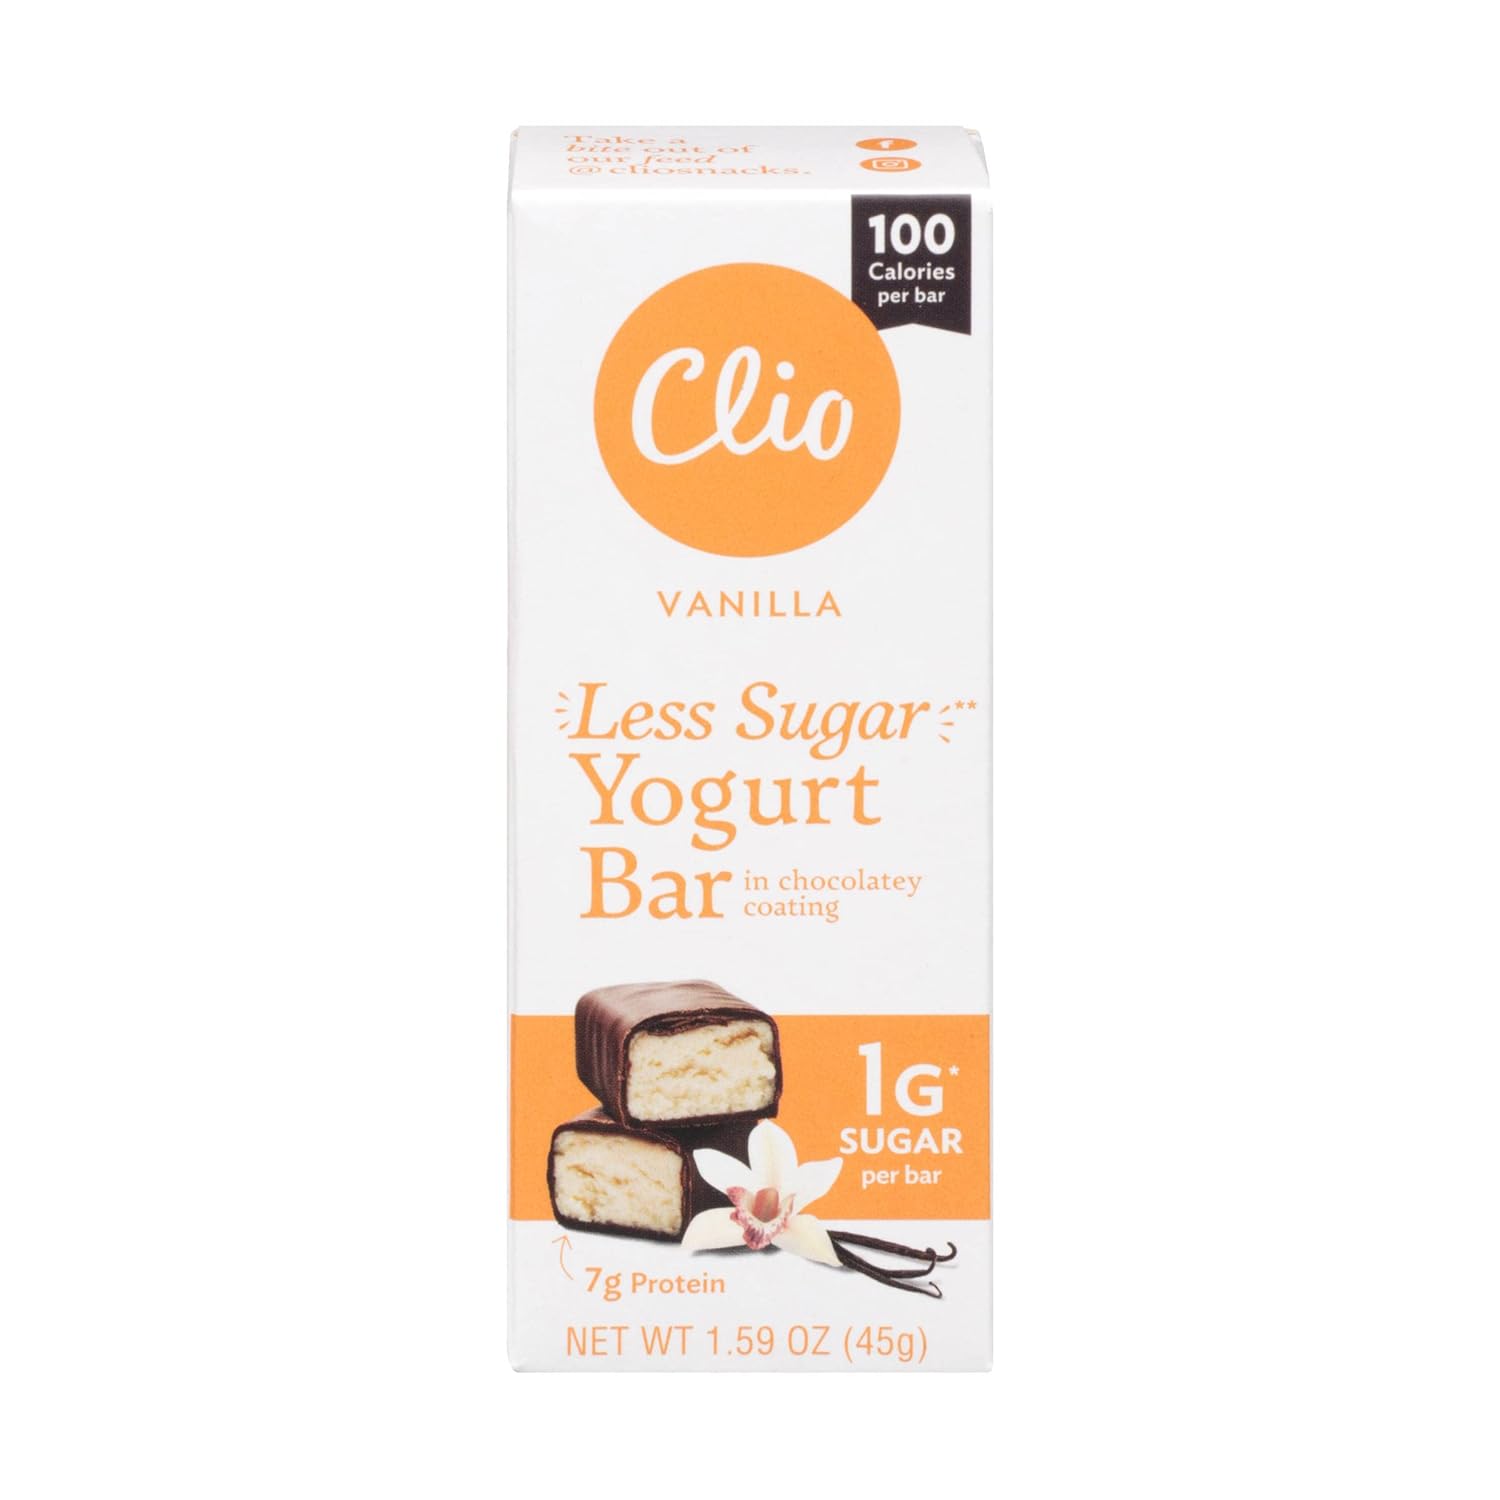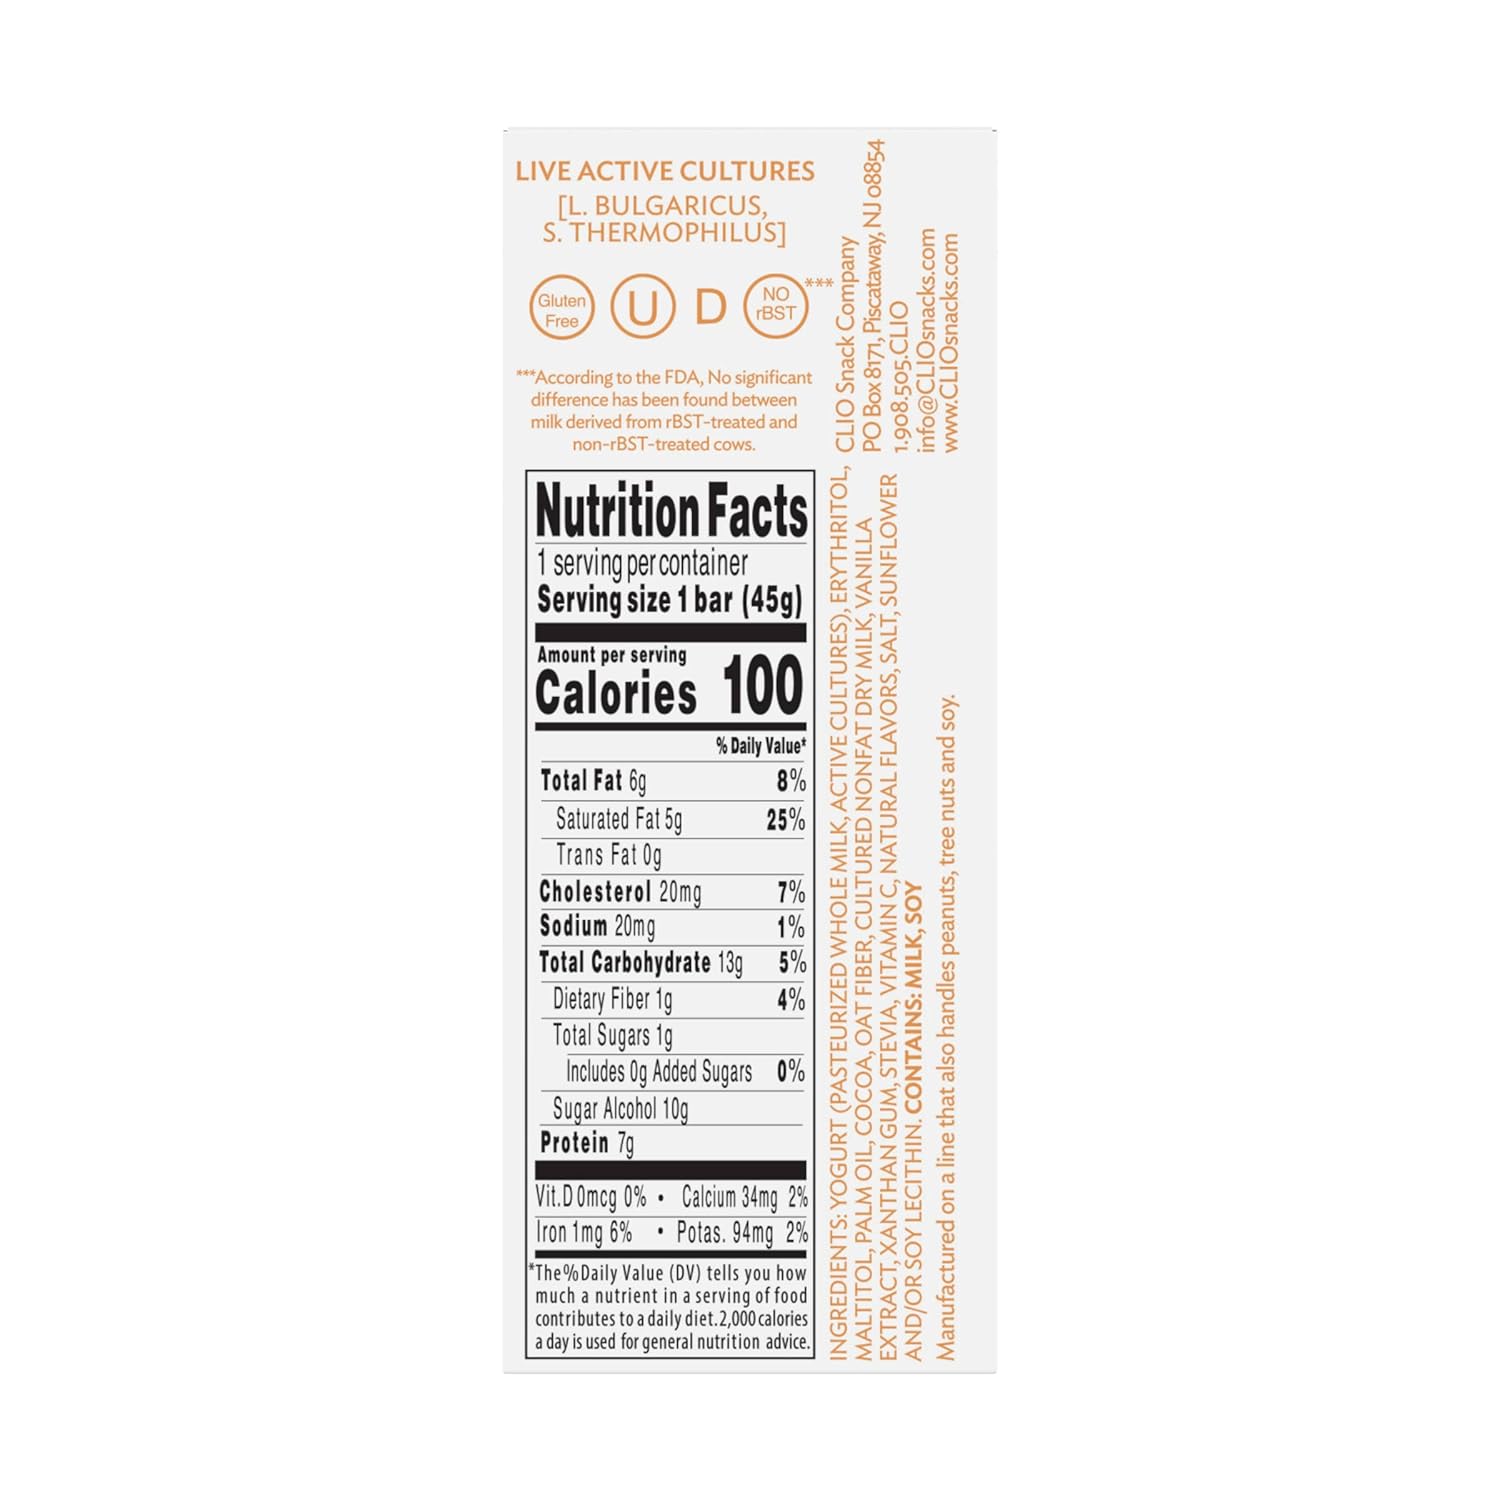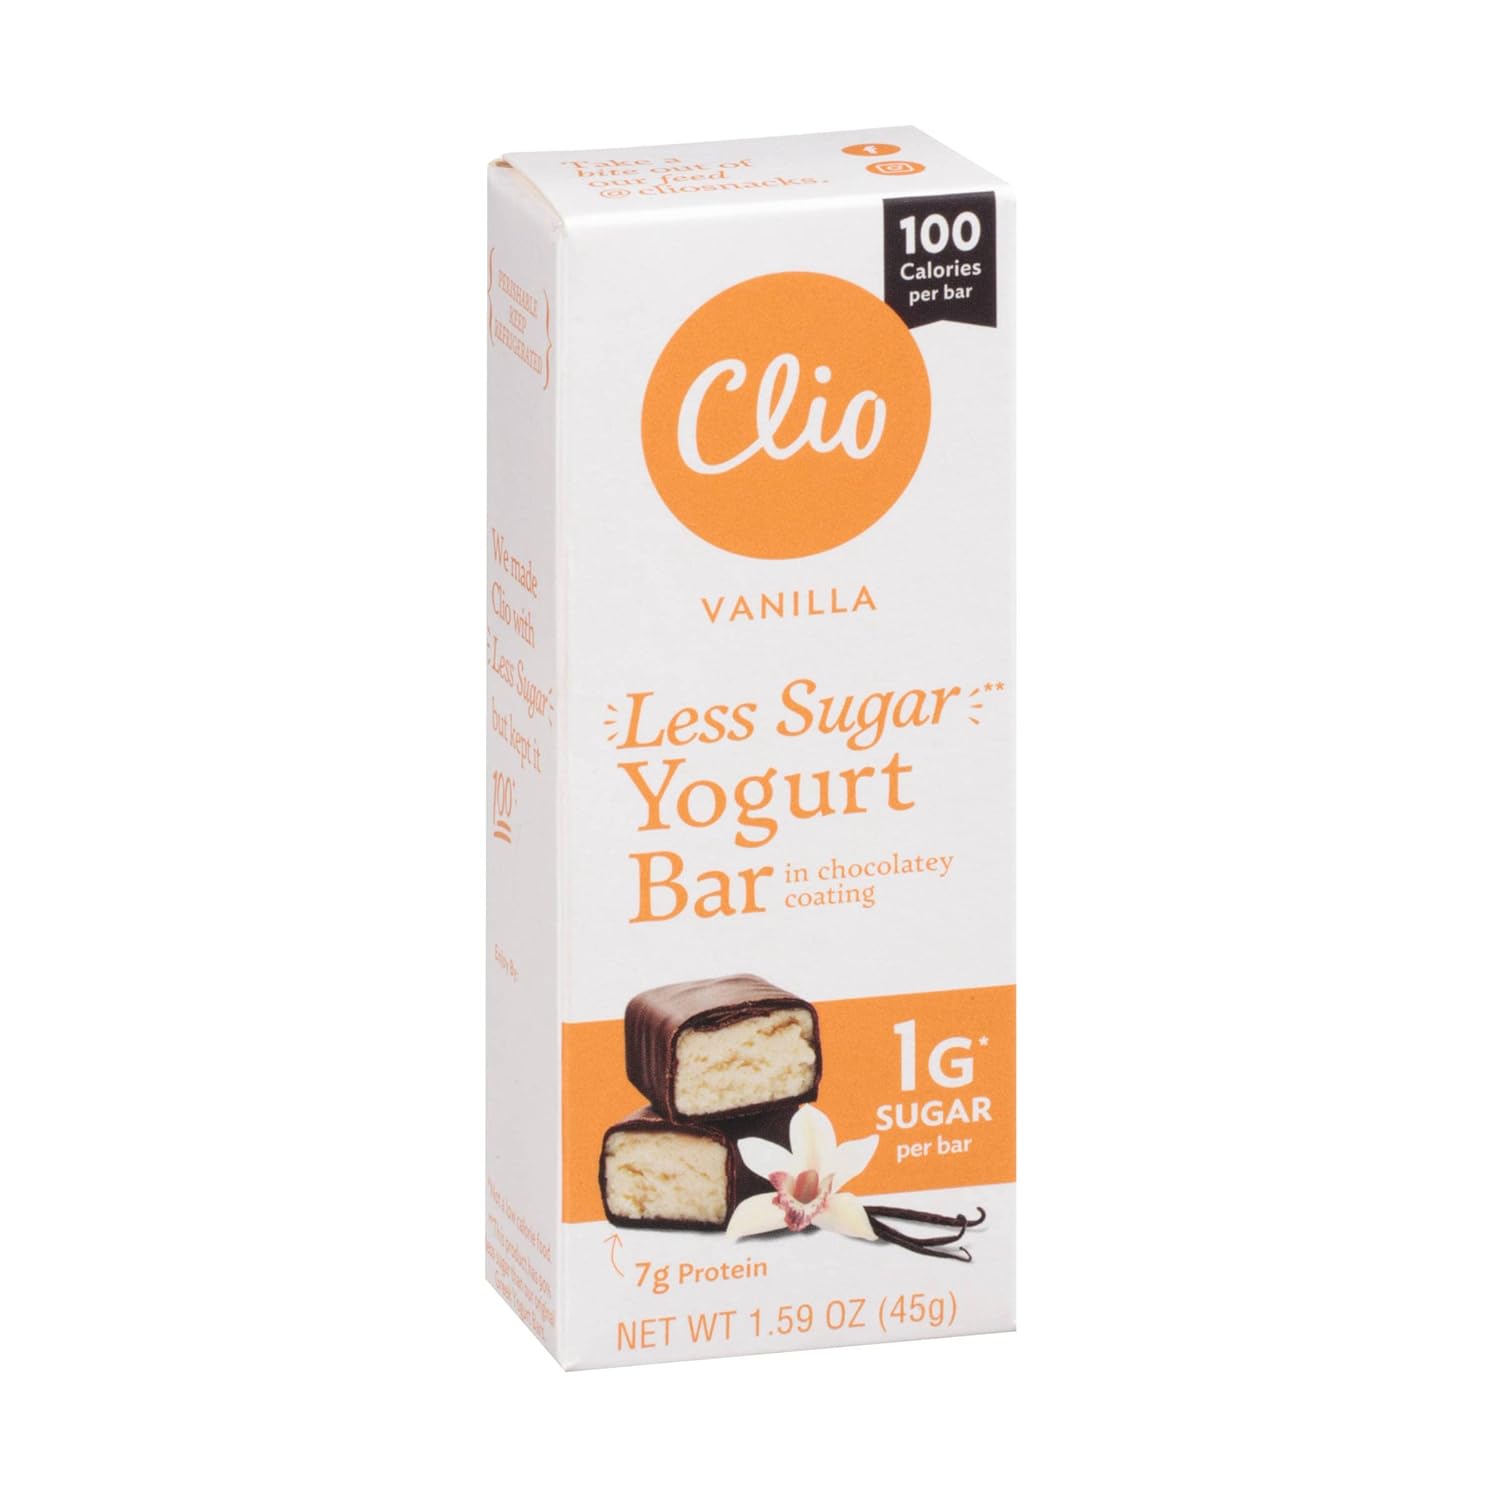
Clio Vanilla Less Sugar Yogurt Bar, 1.59 OZ
Category: Grocery
Grocery Dairy
Features: Keto | Kosher | Gluten free. | No rbGH/No rbST